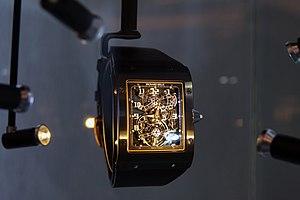
Boutique Richard Mille Paris
Richard Mille est un industriel français de l'horlogerie et cofondateur de la marque de montres suisse de luxe patronymique créée en 2001.
Montres Valgine est une manufacture d'horlogerie et de joaillerie de luxe suisse créée en 1900 par Ali Guenat, et basée aux Breuleux dans le Jura Suisse. Depuis 2001, l'entreprise est chargée de la conception et la fabrication des montres Richard Mille.